Stalking the Unicorn

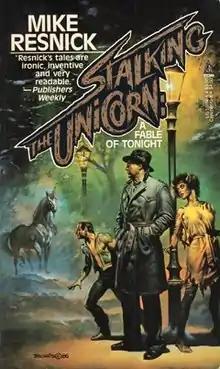
First edition (publ. Tor Books) Cover art by Boris Vallejo

Stalking the Unicorn is a novel, mixing the fantasy and mystery genres, by Mike Resnick. The paperback edition was published in the US in 1987. The book is followed by two more adventures of the protagonists, "Stalking the Vampire" published 2008 and "Stalking the Dragon" published in 2009.